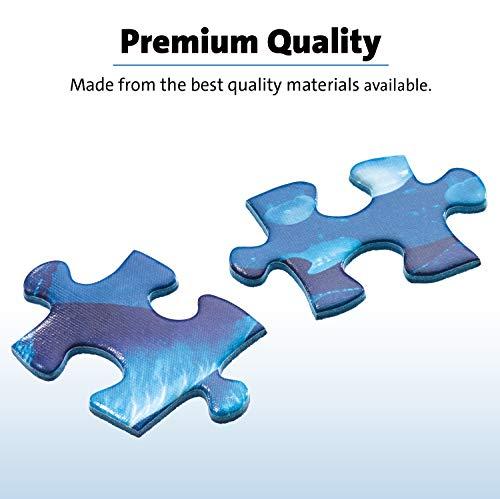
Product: Ravensburger Underwater Adventure 300 Piece Jigsaw Puzzle for Kids – Every Piece is Unique, Pieces Fit Together Perfectly
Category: Toys & Games | Puzzles | Jigsaw Puzzles
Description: Great Condition.
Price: $13.99
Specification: ProductDimensions:9.2x13.5x8.8inches|ItemWeight:10.6ounces|ShippingWeight:1.08pounds(Viewshippingratesandpolicies)|DomesticShipping:ItemcanbeshippedwithinU.S.|InternationalShipping:ThisitemcanbeshippedtoselectcountriesoutsideoftheU.S.LearnMore|ASIN:B0032VY2XK|Itemmodelnumber:13022|Manufacturerrecommendedage:9-15years